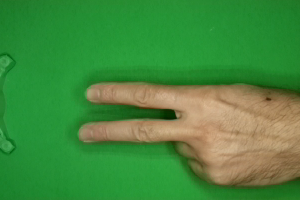
Label: scissors